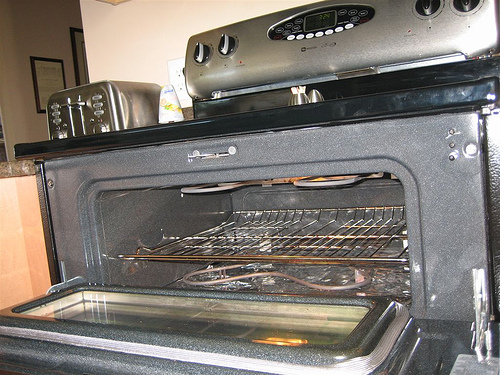
user: Given an image and a question. Answer the question in a short answer. Question: What does this machine do? Short Answer:
assistant: bake